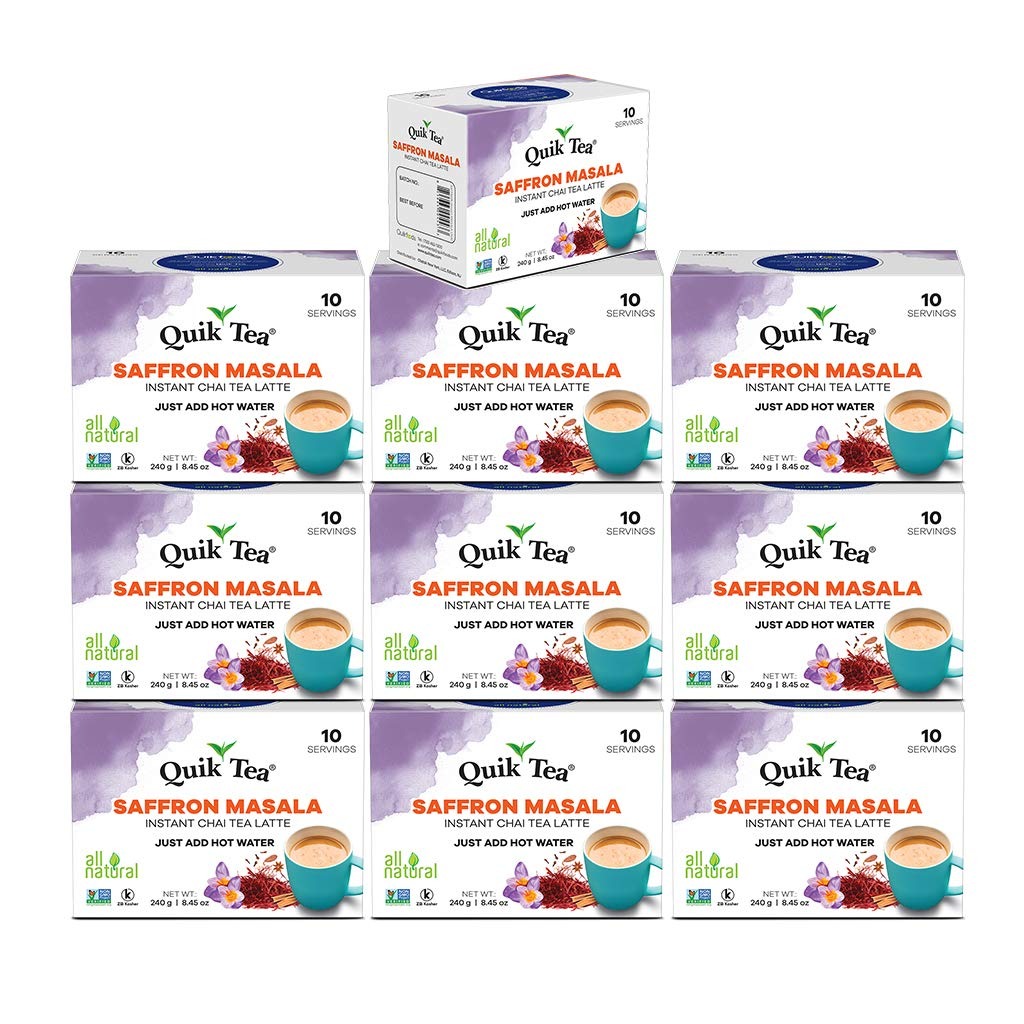
Item Name: QuikTea, Chai Tea Latte 10 Boxes of 10 each, Saffron Masala, 10 Count (Pack of 10)
Bullet Point 1: BOOST HEALTH: Improve your health & wellness! All of our tea flavors are packed with nutrient rich ingredients that are as good for your health as they are delicious and comforting.
Bullet Point 2: ALL NATURAL: At QuikTea we pride ourselves on producing teas that contain no preservatives and are all-natural so you can enjoy the health benefits of our teas the way nature intended.
Bullet Point 3: CHOOSE FROM DIFFERENT FLAVORS: Quik Tea offers a wide selection of teas that are sure to be a hit with family, friends and co-workers. There is a flavor to suit everyone's taste, mood & craving.
Bullet Point 4: MAKES A GREAT GIFT: Our tea packs make a great gift for just about anyone and is perfect for tea lovers as it allows them to explore new flavors and find a new favorite!
Bullet Point 5: Allergen information: dairy
Value: 100.0
Unit: Count

Price: 74.93